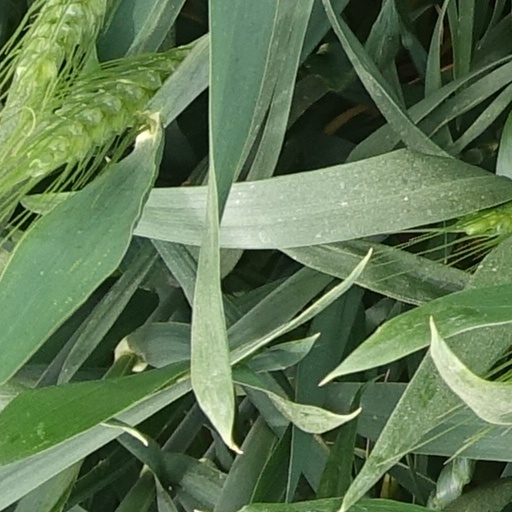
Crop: wheat